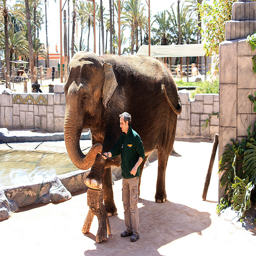
An elephant lifts his trunk and his leg toward a man in a green shirt.
A man holding up an elephants leg in a zoo exhibit.
The adult elephant has it's leg on a stand near the trainer.
A white man playing with an elephant outside
A zoologist assists an elephant in its enclosure.